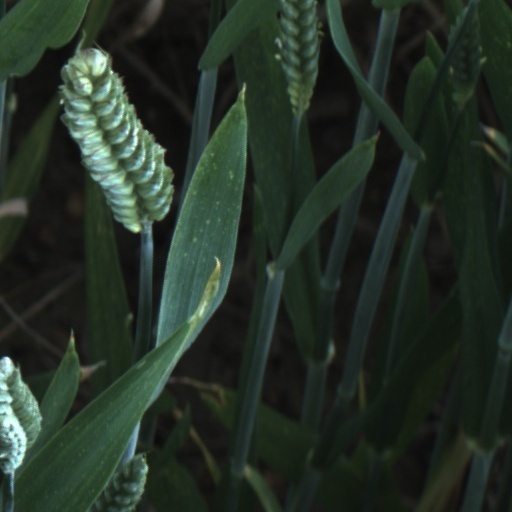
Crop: wheat